Softball

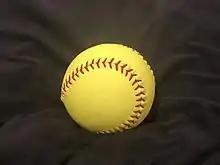
A modern optic yellow softball

Despite the sport's name, the ball is not actually soft, though it does have a lower density and greater coefficient of restitution than a baseball.